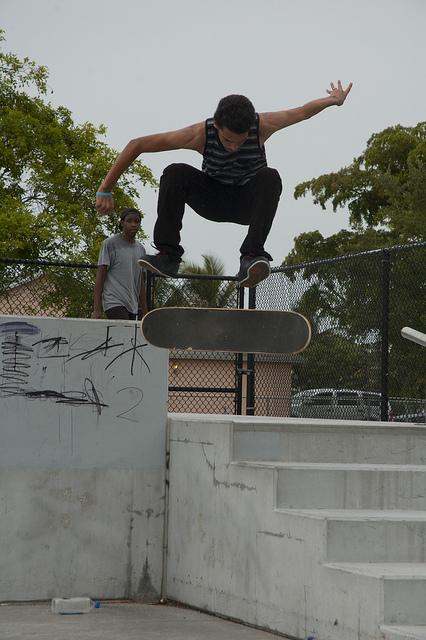
a man is doing a trick on a skateboard outside